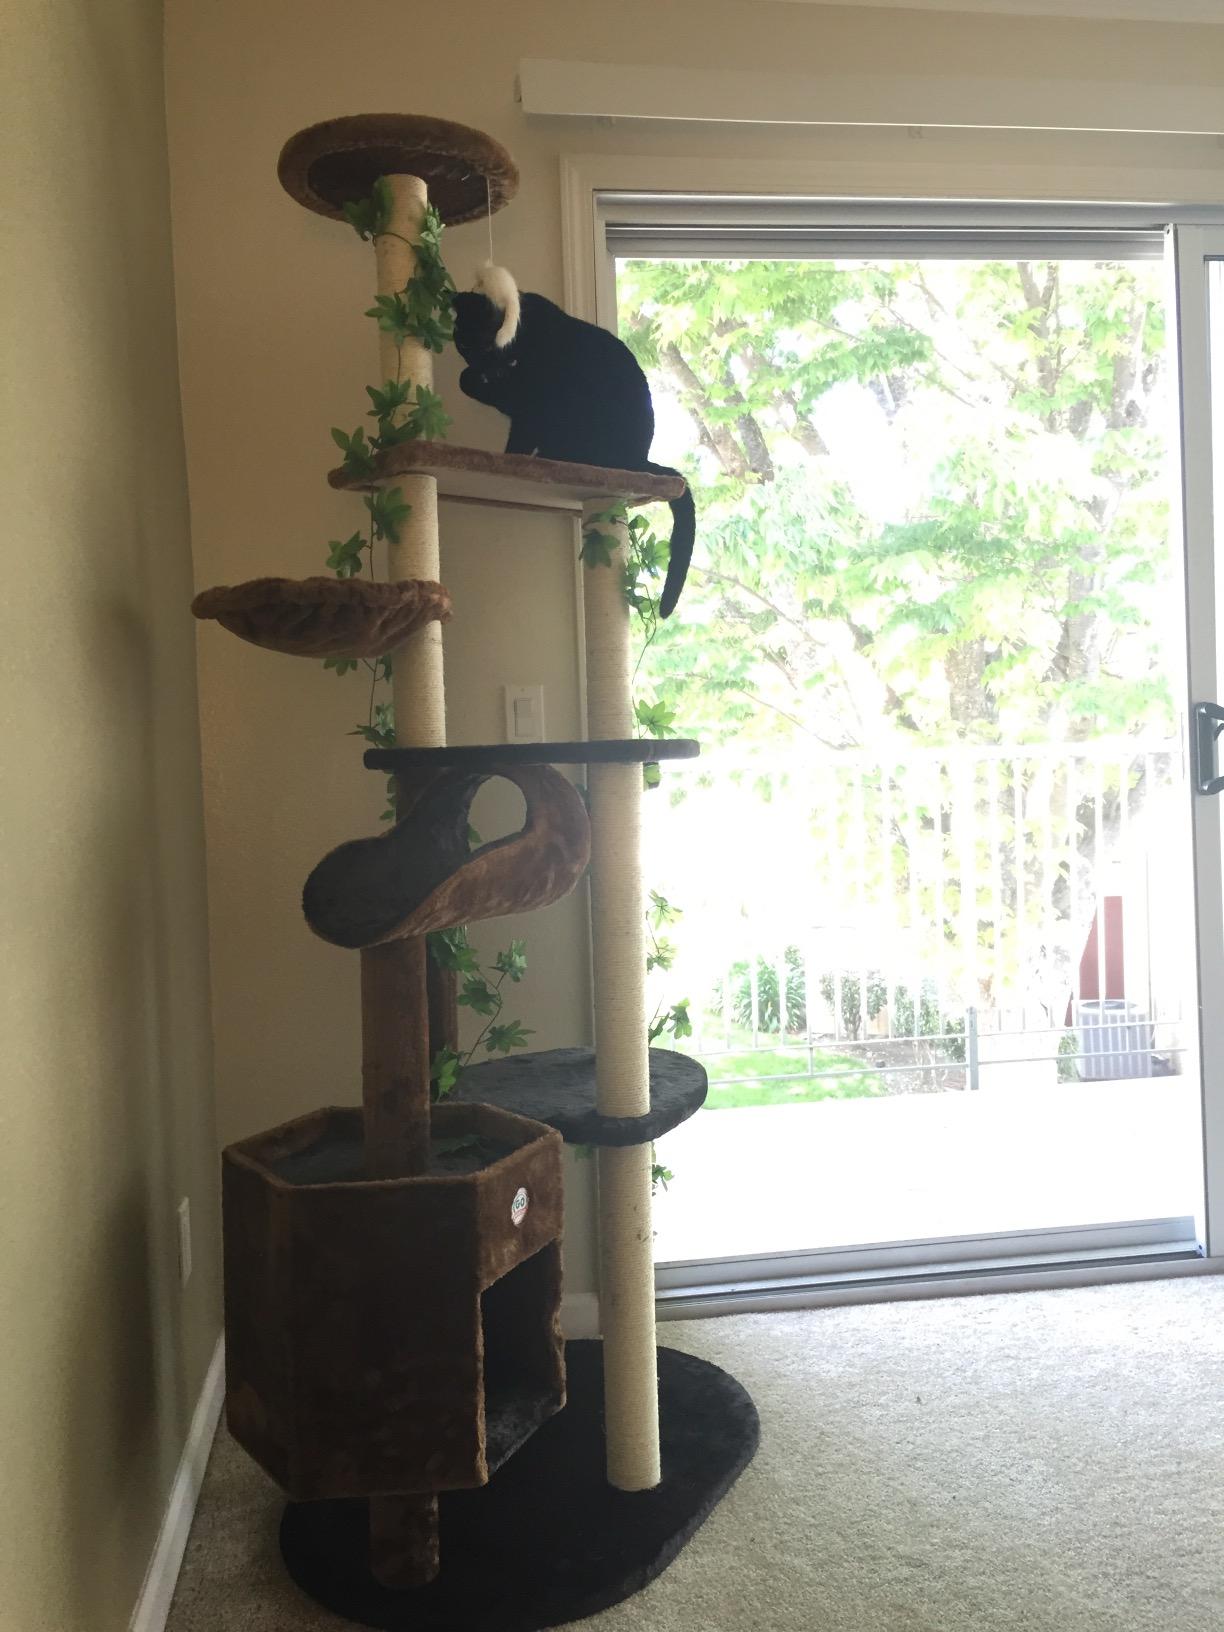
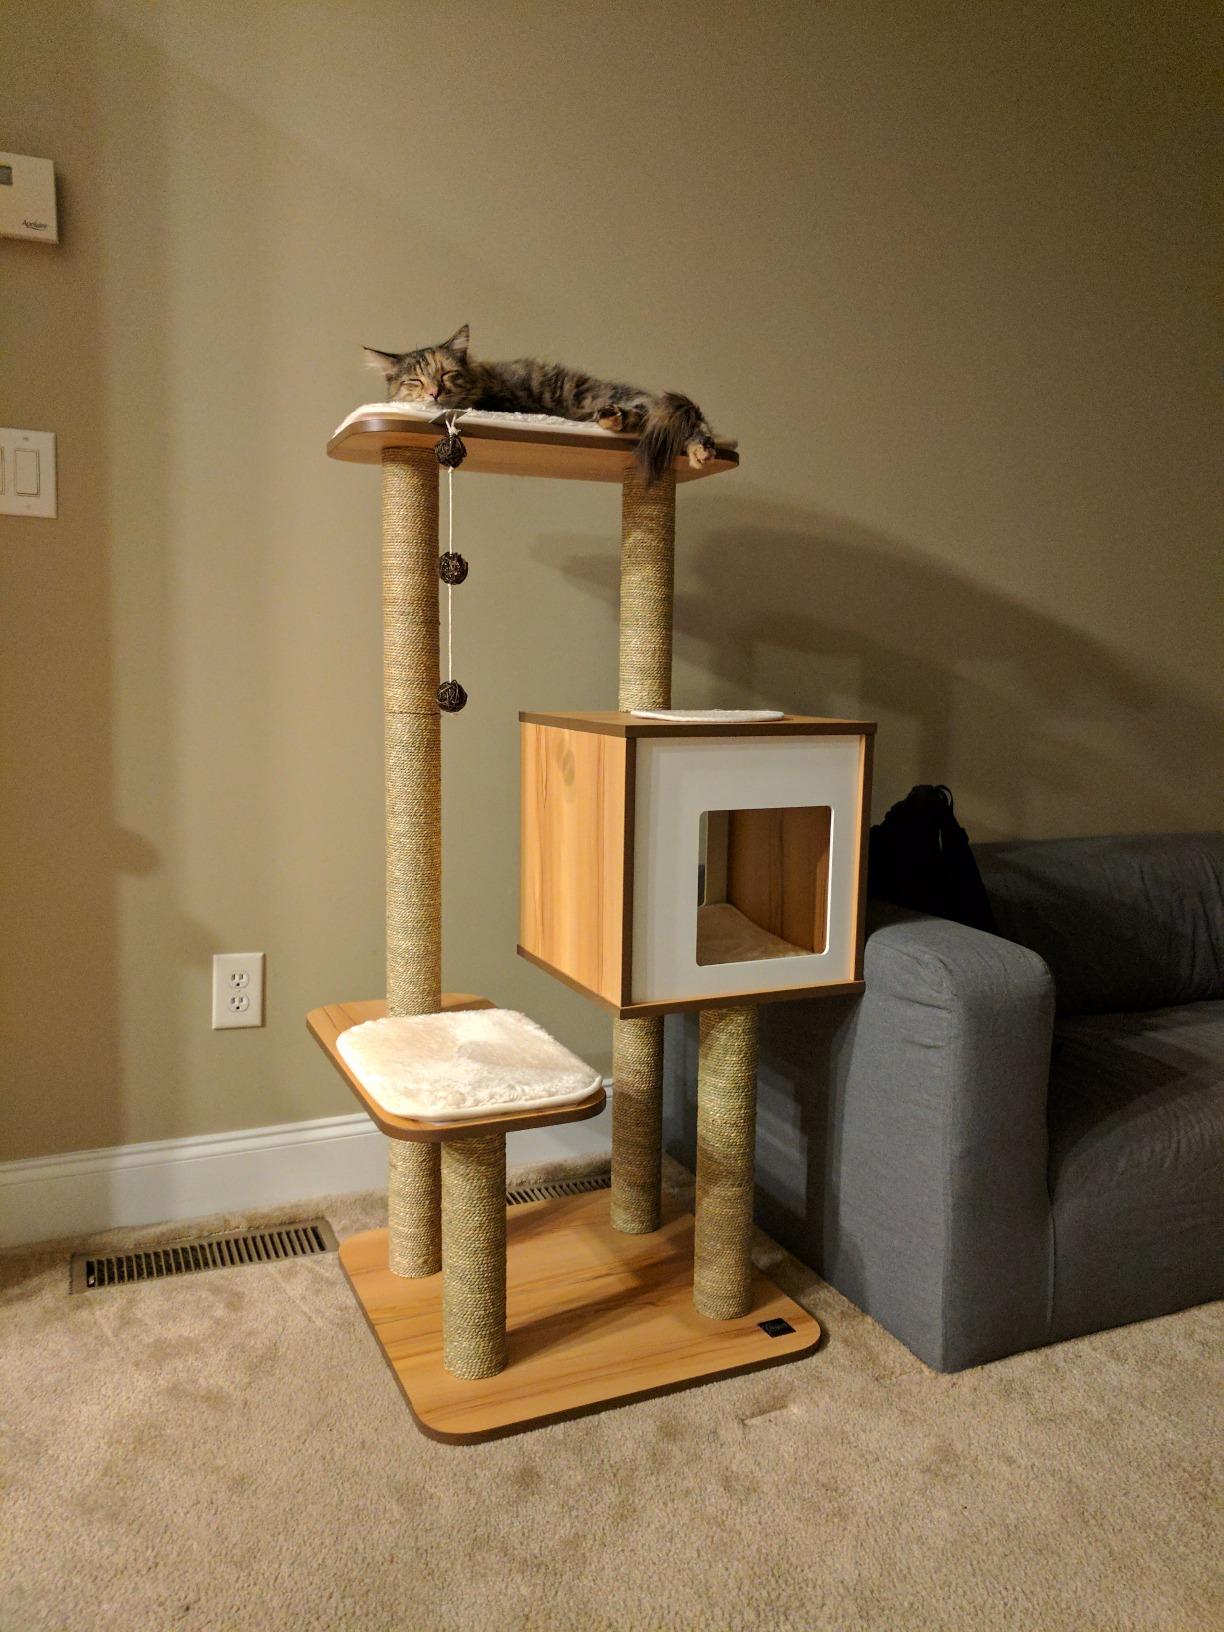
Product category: items_cat tree
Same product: no